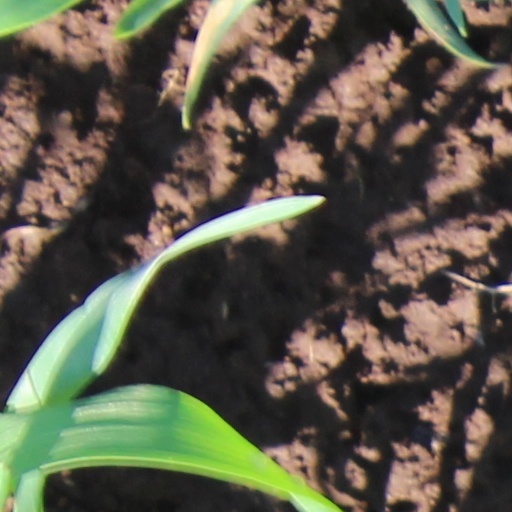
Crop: wheat